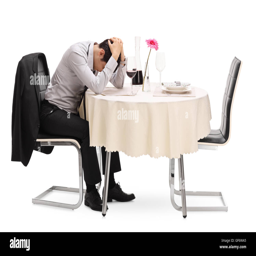
desperate guy sitting alone at a restaurant table with his head down isolated on white background